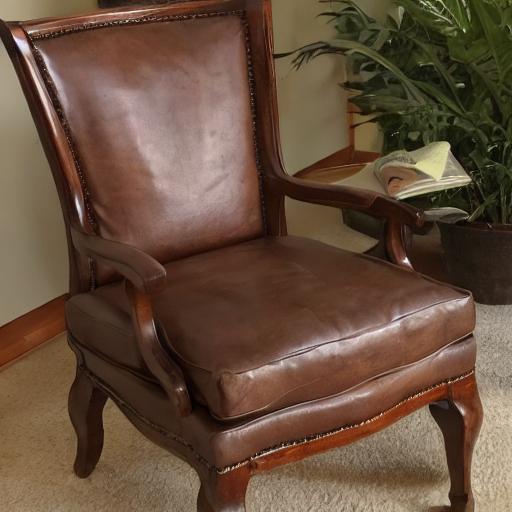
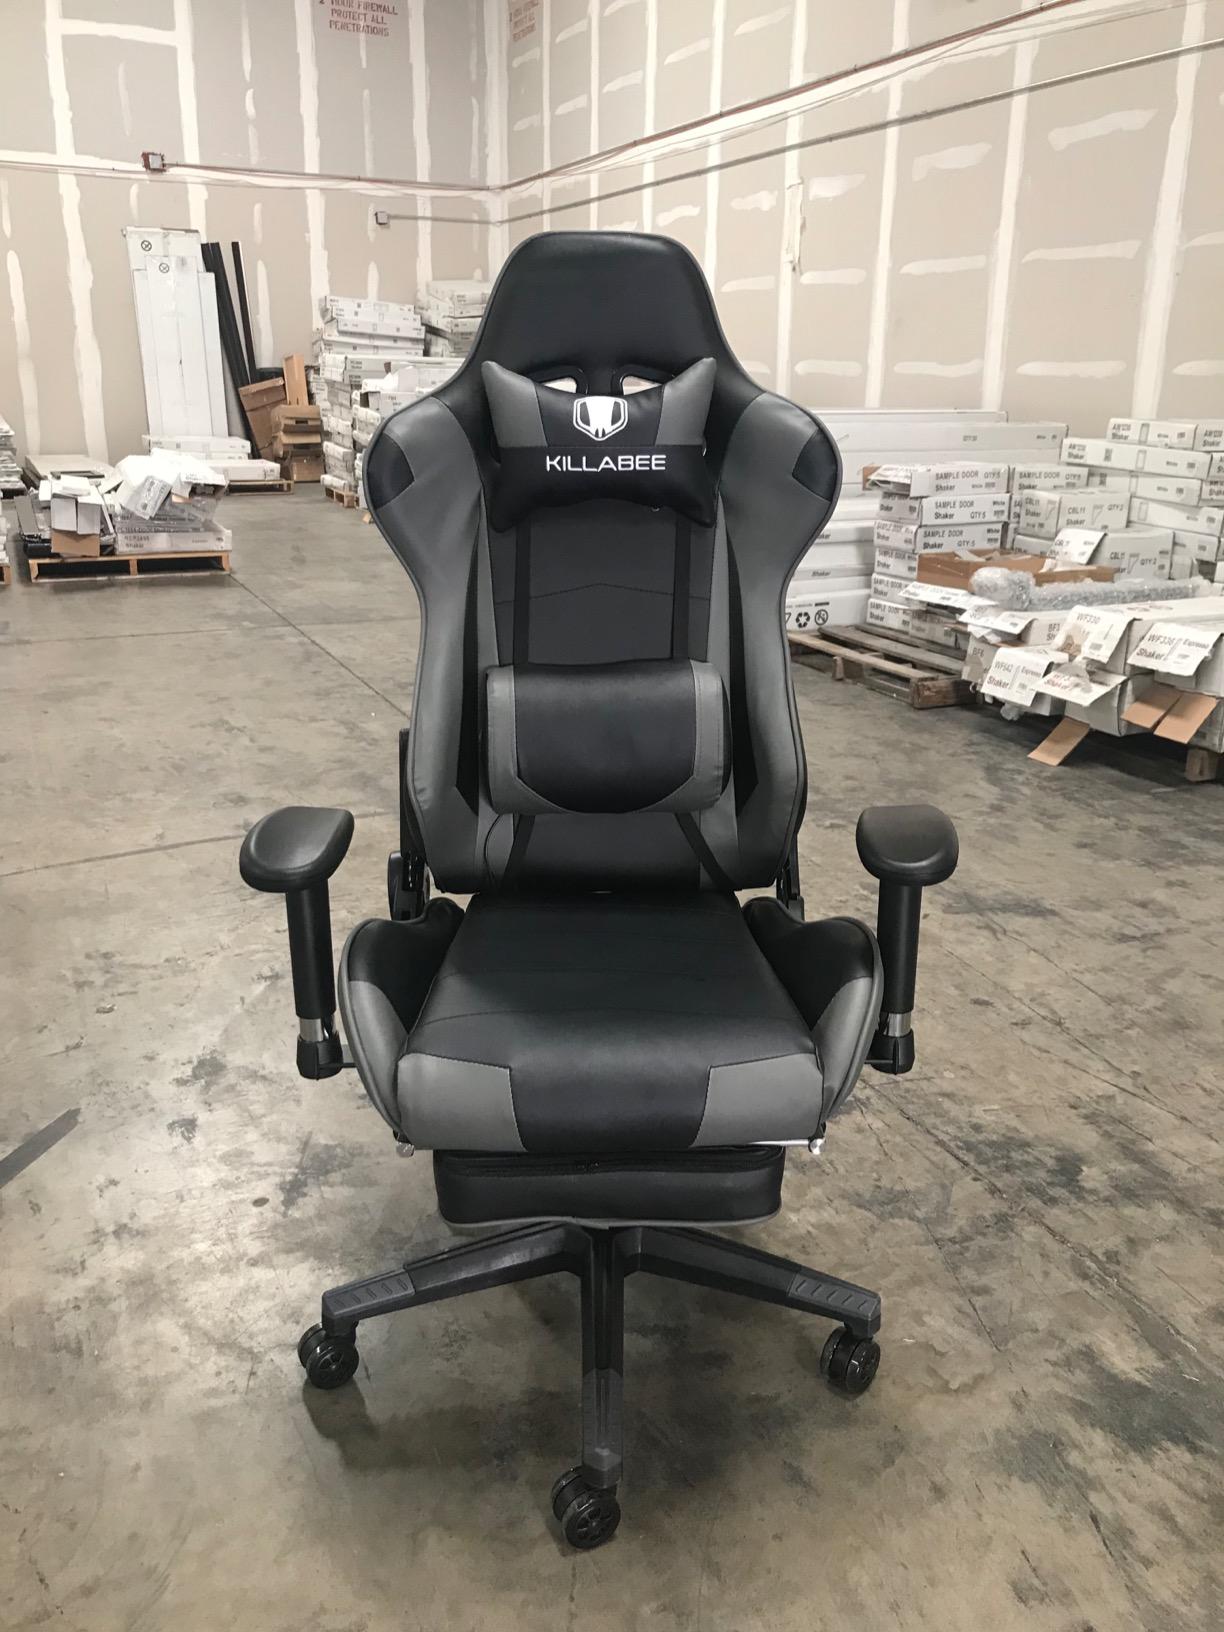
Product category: items_chair
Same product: no